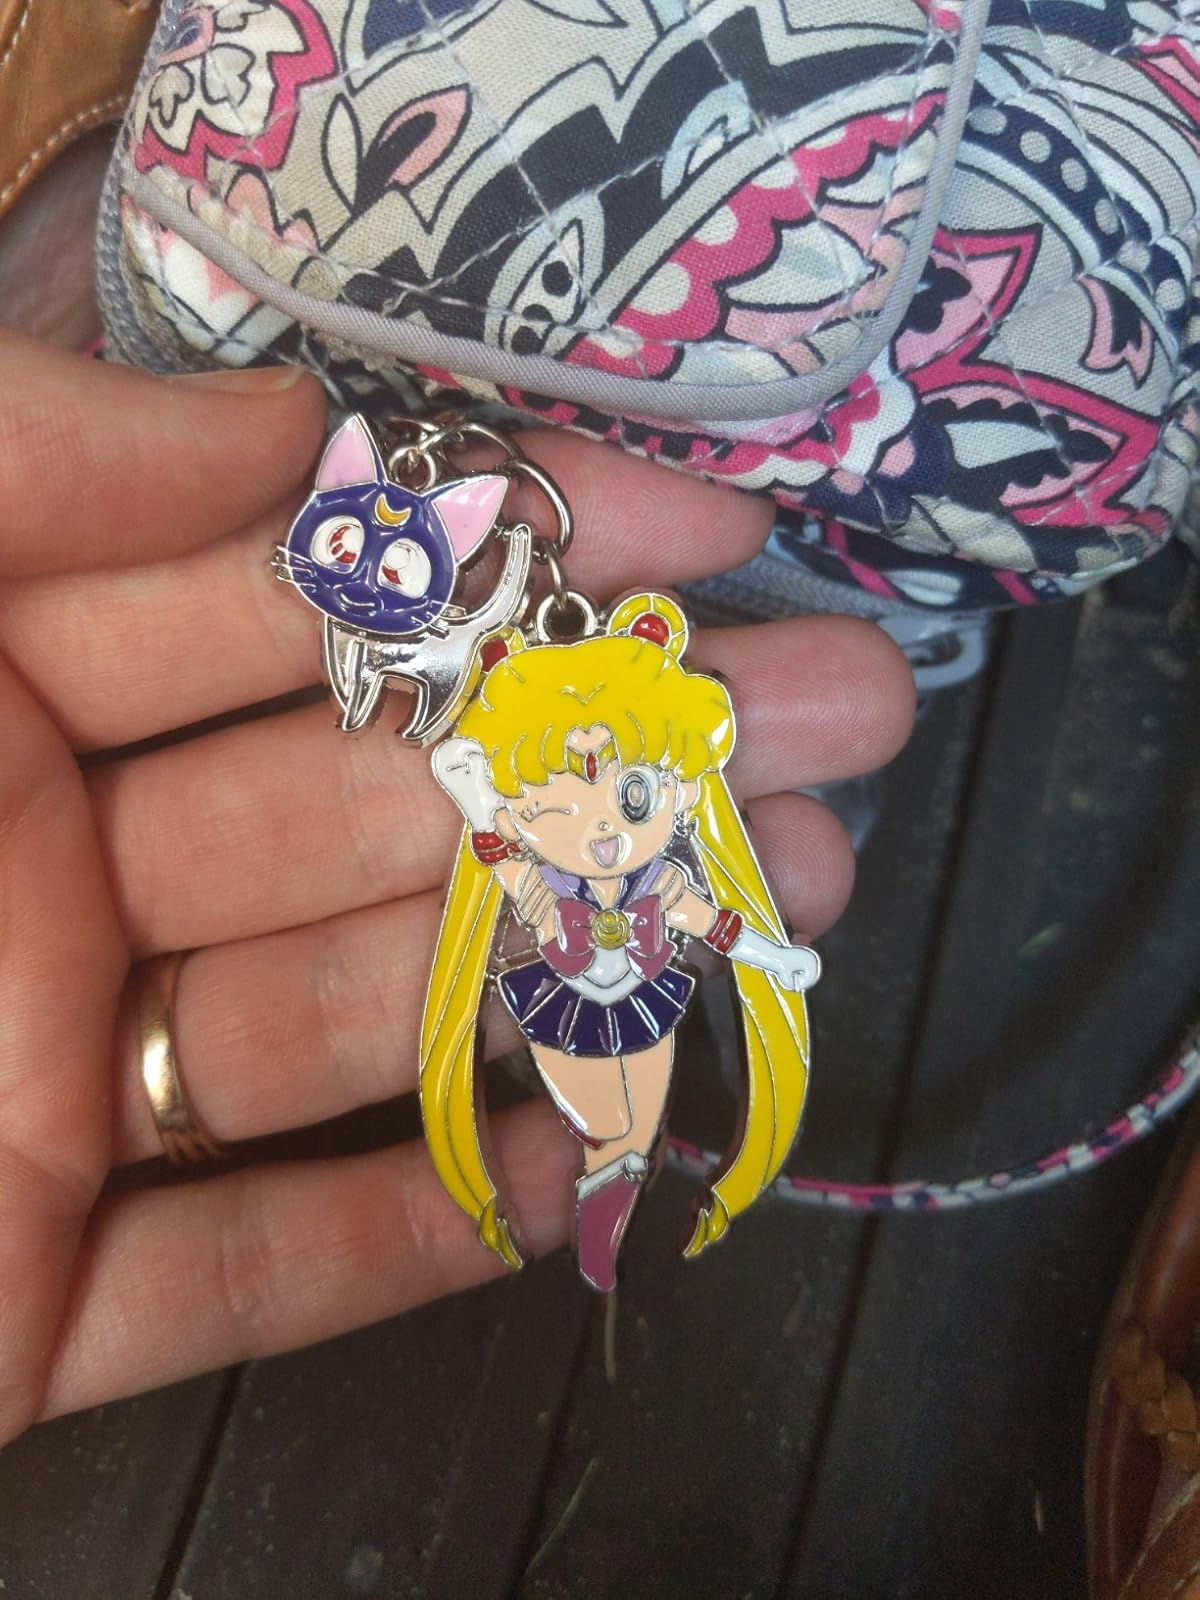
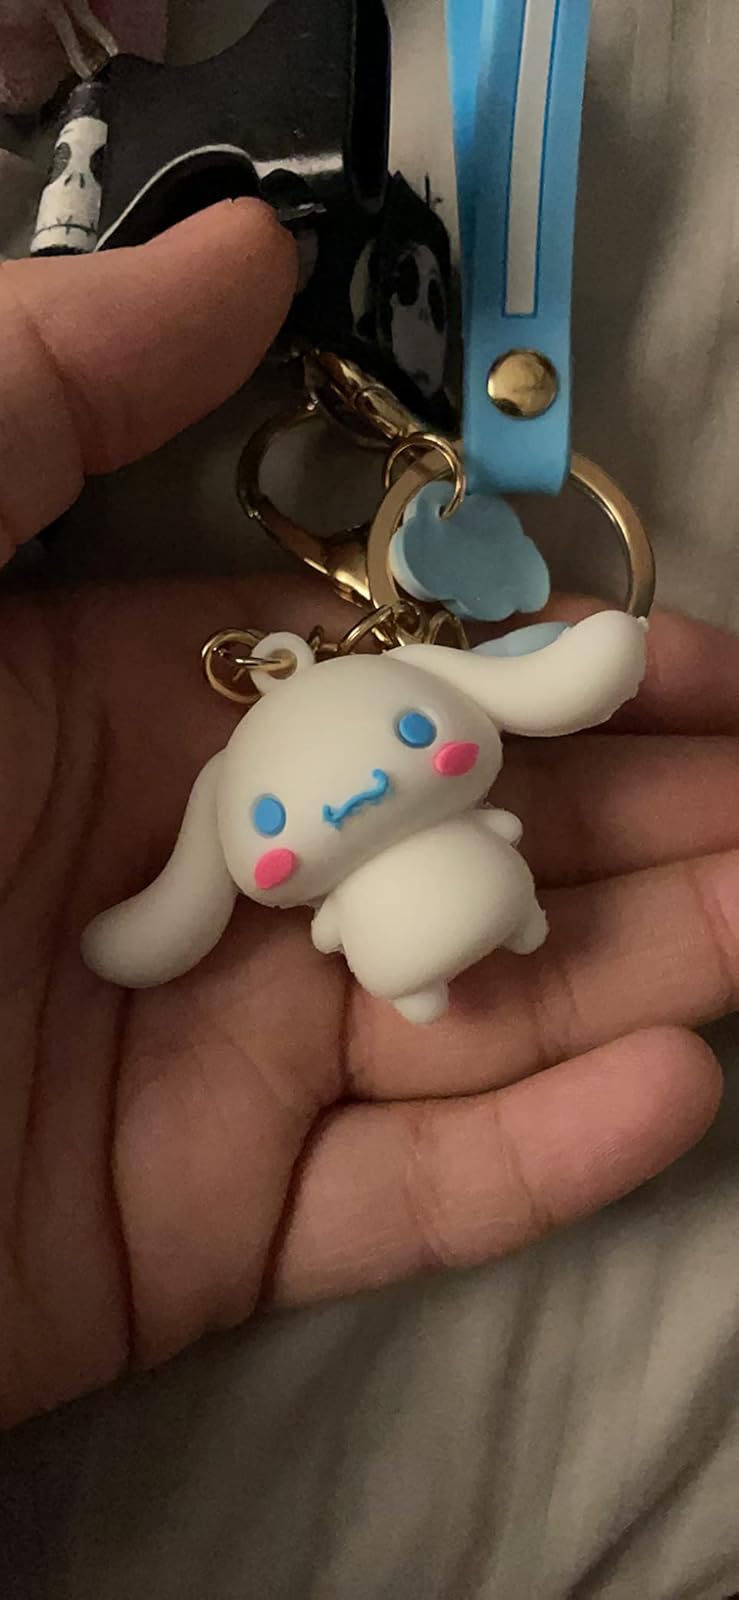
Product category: accessories_keychain
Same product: no